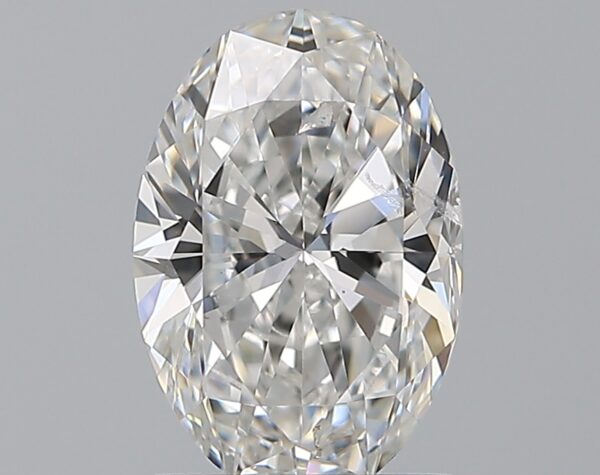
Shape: oval
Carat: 1.2
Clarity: SI2
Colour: F
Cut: VG
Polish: VG
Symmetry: VG
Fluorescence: N
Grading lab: GIA
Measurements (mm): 8.46 x 5.7 x 3.65